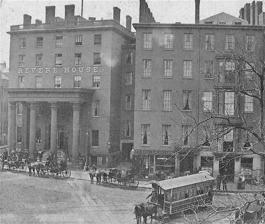
Building: Revere House
Country: United States of America
Year built: 1847
Upscale hotel in 19th-century Boston Not to be confused with Paul Revere House . Revere House, Bowdoin Square, 19th century Revere House (1847–1912) was an upscale hotel in 19th-century Boston , Massachusetts , located on Bowdoin Square in the West End . Fire destroyed the building in 1912. Brief history William Washburn designed the hotel building, constructed in 1847 on the former site of the house of Boston merchant Kirk Boott . The hotel was a project of the Massachusetts Charitable Mechanic Association . The association named their new hotel after Paul Revere , one of the founders of the group. Notable guests Some considered Revere House "Boston's most prestigious hotel. It hosted the likes of writer Charles Dickens , singer Jenny Lind ("The Swedish Nightingale"). ... Famed orator Daniel Webster often used the portico to address crowds at political rallies." Other notable guests: Ulysses S. Grant , Millard Fillmore , Franklin Pierce , Andrew Johnson , William Tecumseh Sherman , Walt Whitman , Edward VII , Emperor Pedro II of Brazil , Philip Sheridan , the Iwakura Mission of Japan, and singers Christina Nilsson and Adelina Patti . Grand Duke Alexei Alexandrovich of Russia stayed at the Revere House in December 1871 when he visited Boston as part of his grand tour of the United States. Ownership and management Through the years, owners included Otis Norcross , Frederick W. Lincoln , Uriel Crocker , Nathaniel J. Bradlee . Paran Stevens served as manager for many years. Management companies overseeing hotel operations included Chapin, Gurney & Co.;  C.B. Ferrin;  and beginning in 1885, J.F. Morrow & Co. Images The residence of Kirk Boott, built in 1804 and rebuilt in 1846-47 as the Revere House 19th-century stereoview Revere House, Bowdoin Square, 19th century Portrait of Daniel Webster by Albert Gallatin Hoit , "which hung for years in the Revere House, Boston." Detail of 1871 map of Boston, showing Revere House in Bowdoin Square Detail of menu from dinner given by Boston City Council , 1848 References